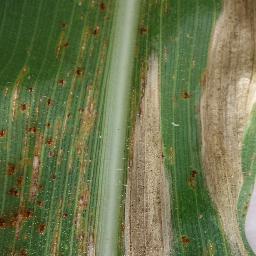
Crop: corn
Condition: (maize)_northern_blight